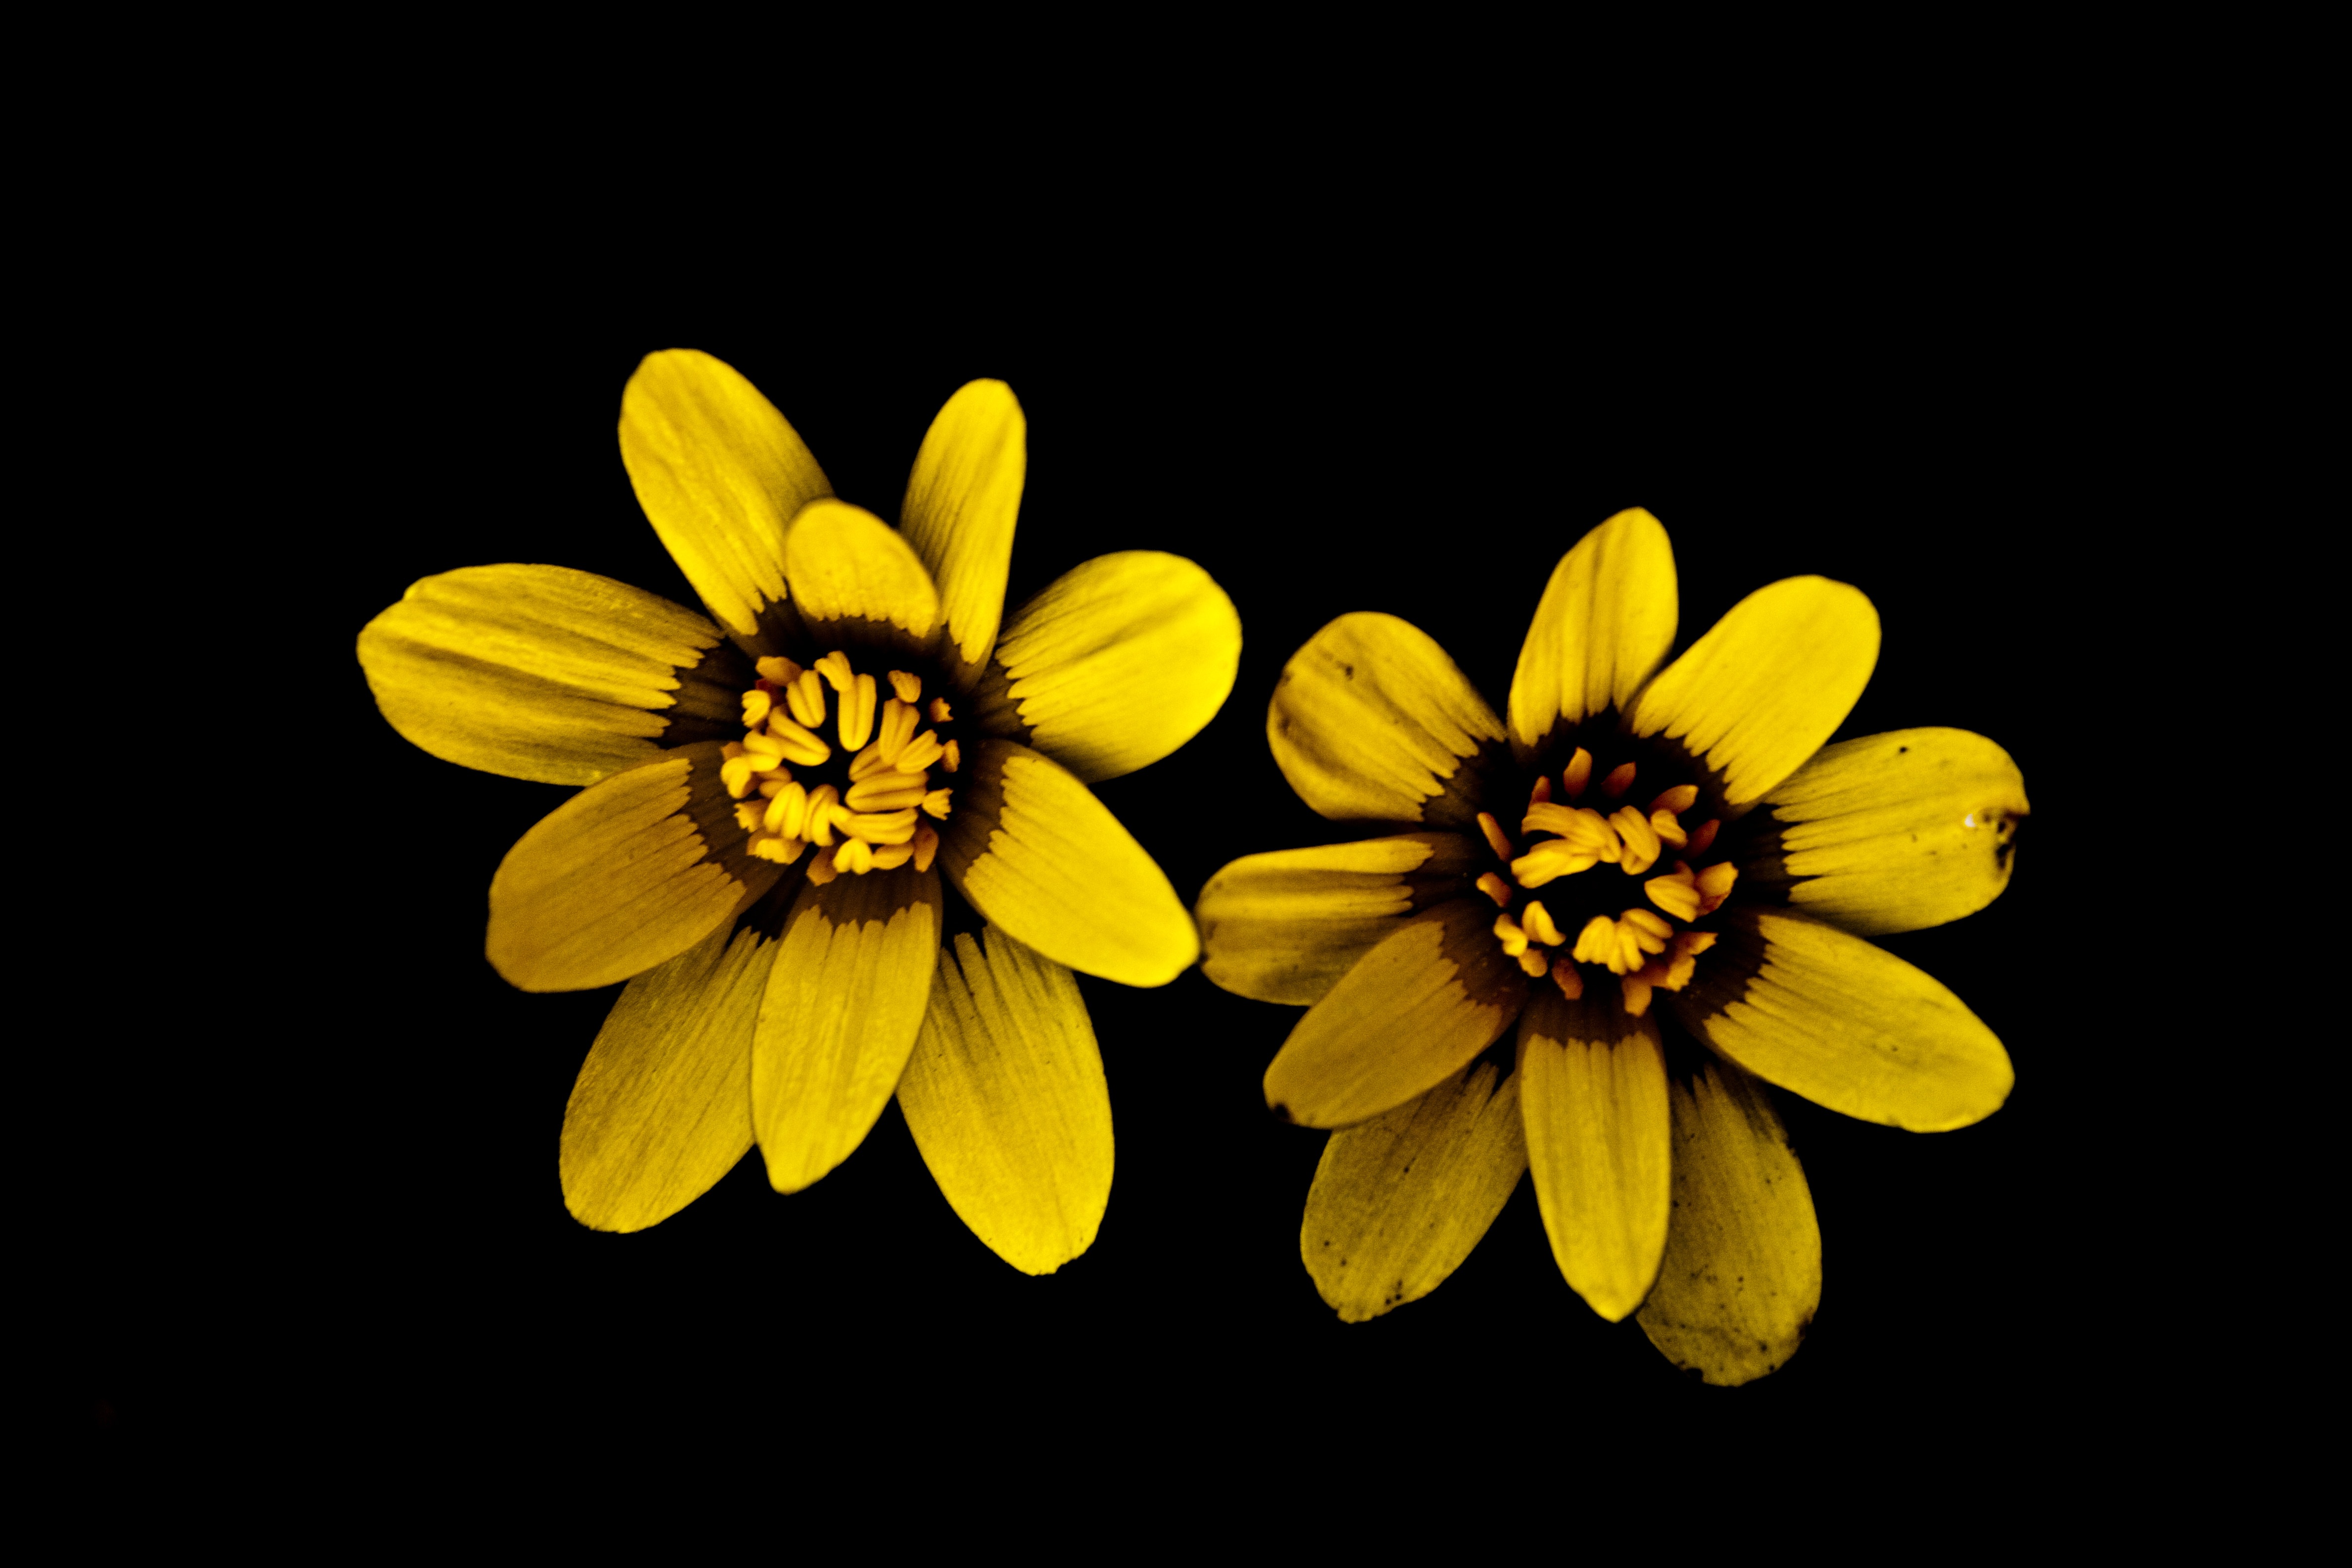
nature, plant, flower, petal, macro, yellow, flora, wildflower, close up, yellow flowers, nectar, macro photography, flowering plant, daisy family, summer flower, land plant